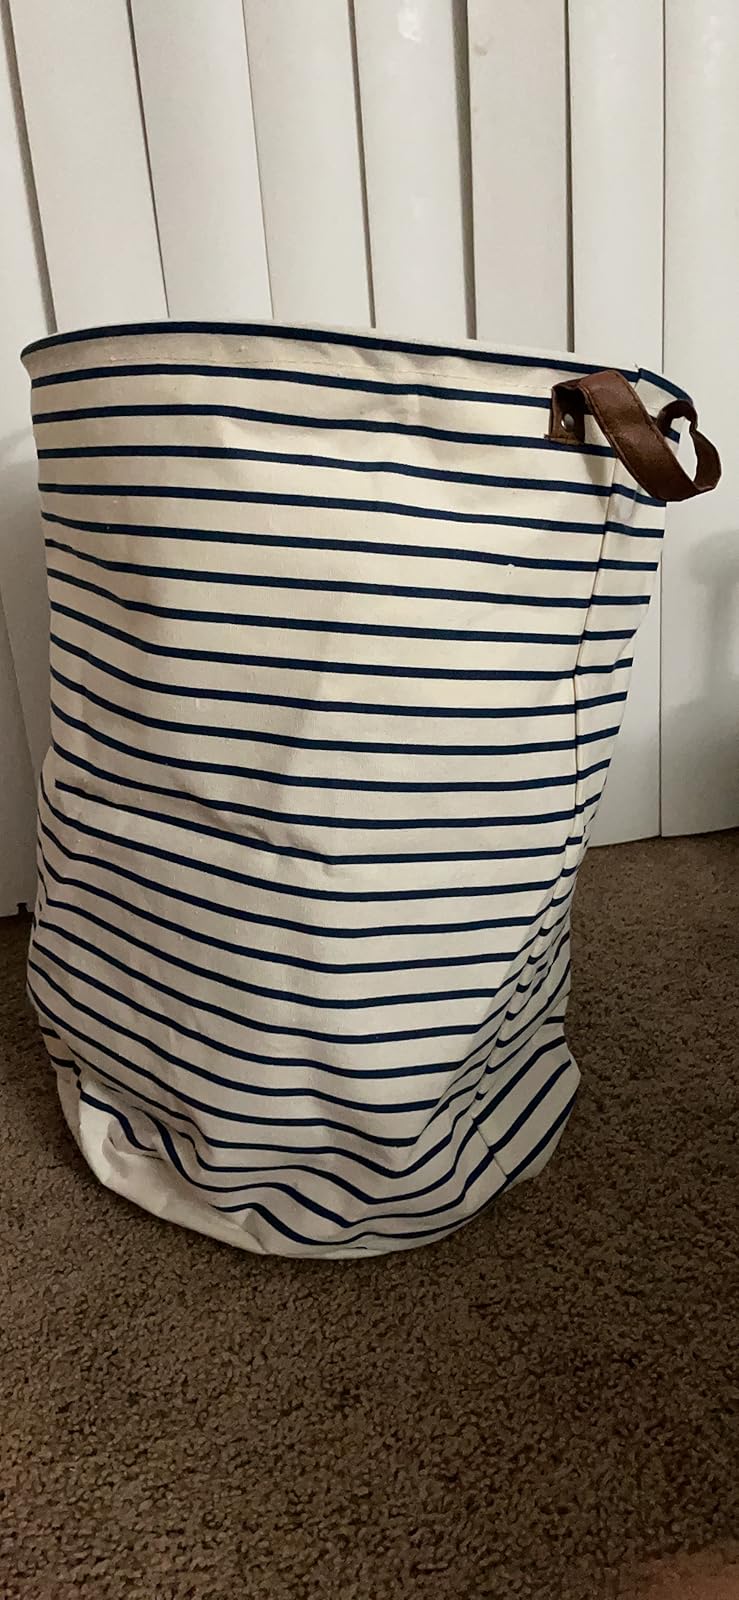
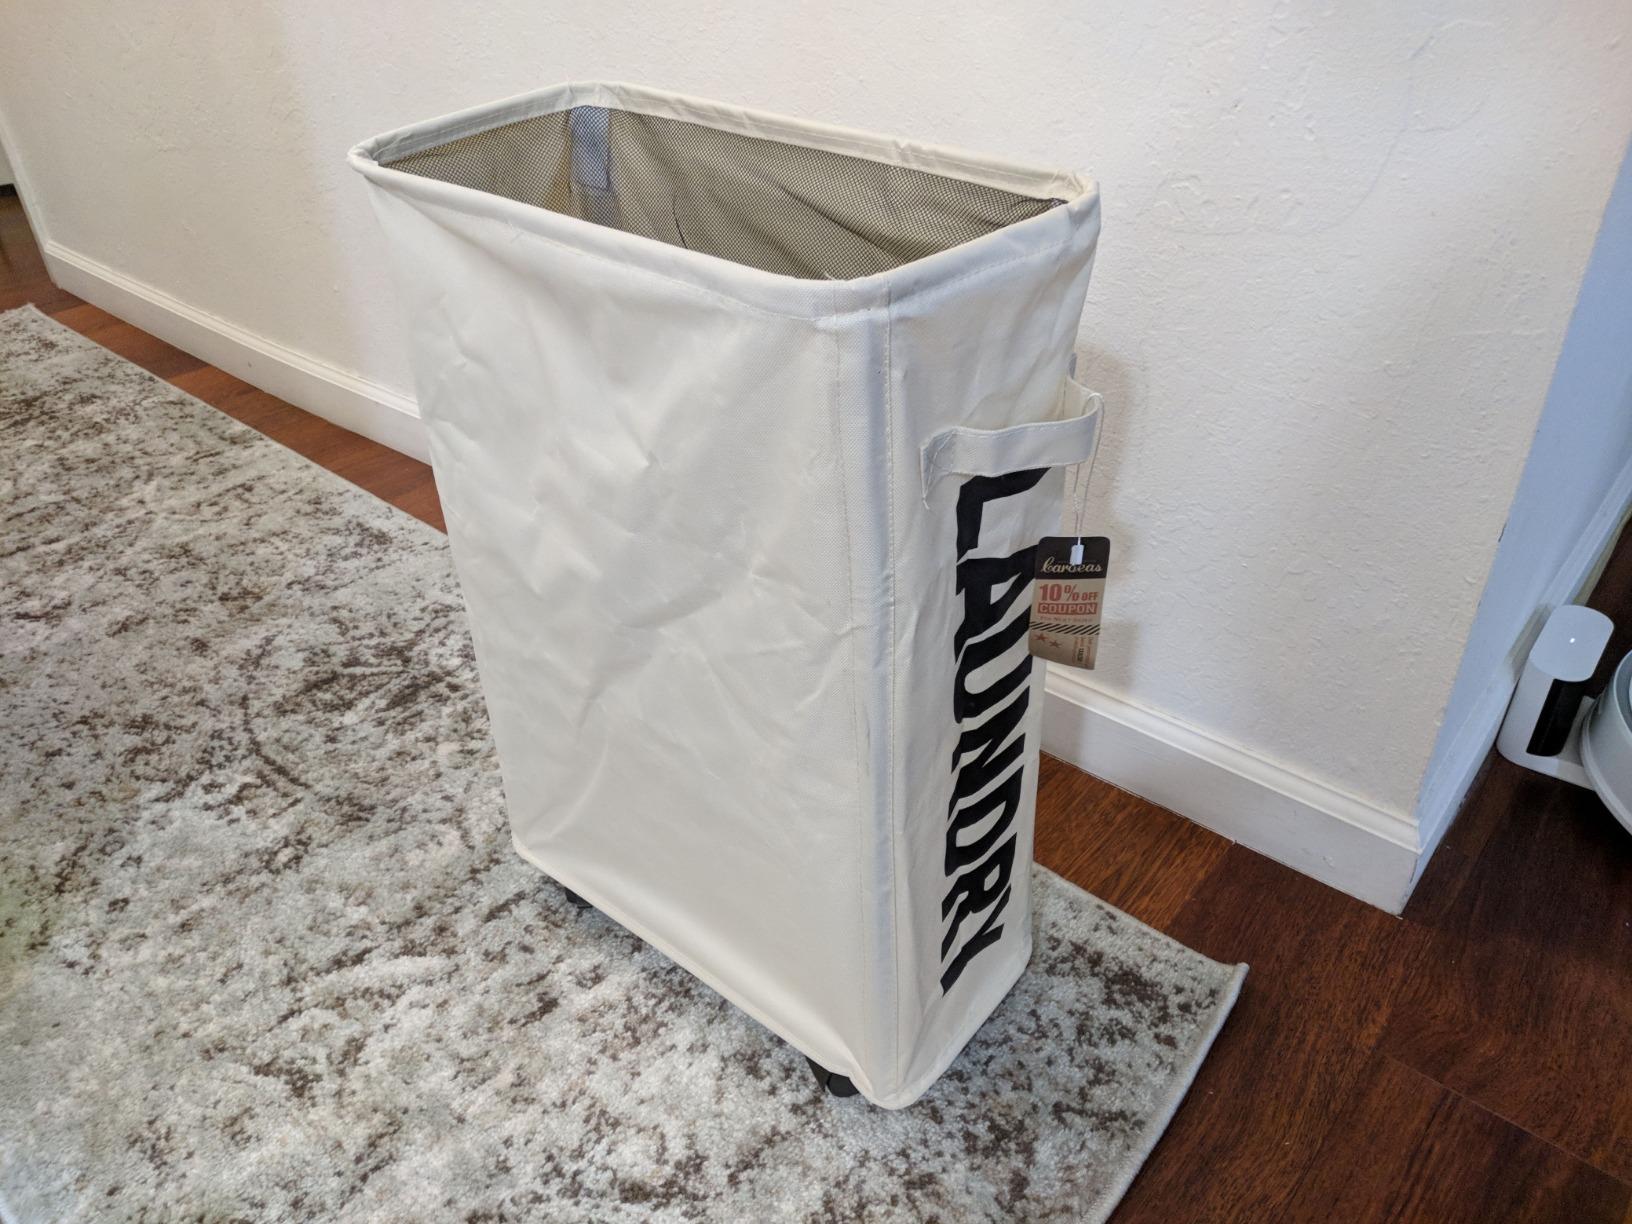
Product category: items_hamper
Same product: no